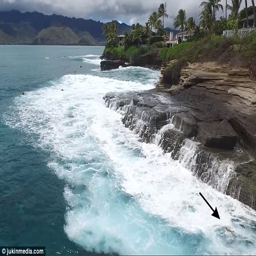
the outline of the dog - struggling to keep its head above water - was barely visible after the waves had passed